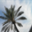
Label: palm_tree